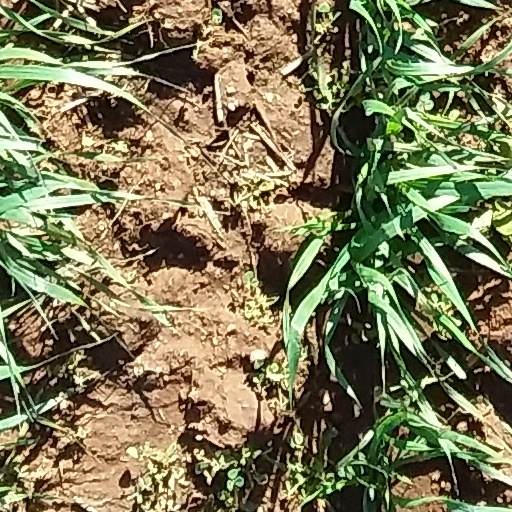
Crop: wheat